Assassin's Creed (film)

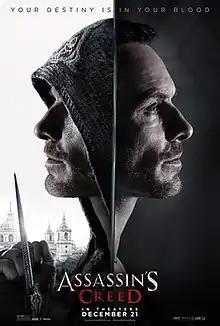
Theatrical release poster

Assassin's Creed is a 2016 science fiction action film based on the video game franchise published by Ubisoft. The film is directed by Justin Kurzel, written by Michael Lesslie, Adam Cooper and Bill Collage, and stars Michael Fassbender (who also produced), as well as Marion Cotillard, Jeremy Irons, Brendan Gleeson, Charlotte Rampling and Michael K. Williams. The film is set in the same universe as the video games but features an original story that expands the series' mythology. The plot revolves around Callum "Cal" Lynch (Fassbender), who is abducted by the Abstergo Foundation because of his heritage. Cal's ancestor, Aguilar de Nerha, was a member of the Assassin Brotherhood—a fictional organization inspired by the real-life Order of Assassins—active during the Spanish Inquisition in the late 15th-century, who swore to protect the Apple of Eden, an artifact believed to contain the key to humanity's free will. Cal must accept his Assassin heritage and stop Abstergo, the Templar Order of the modern-day, from finding the Apple and using it to enslave humanity.